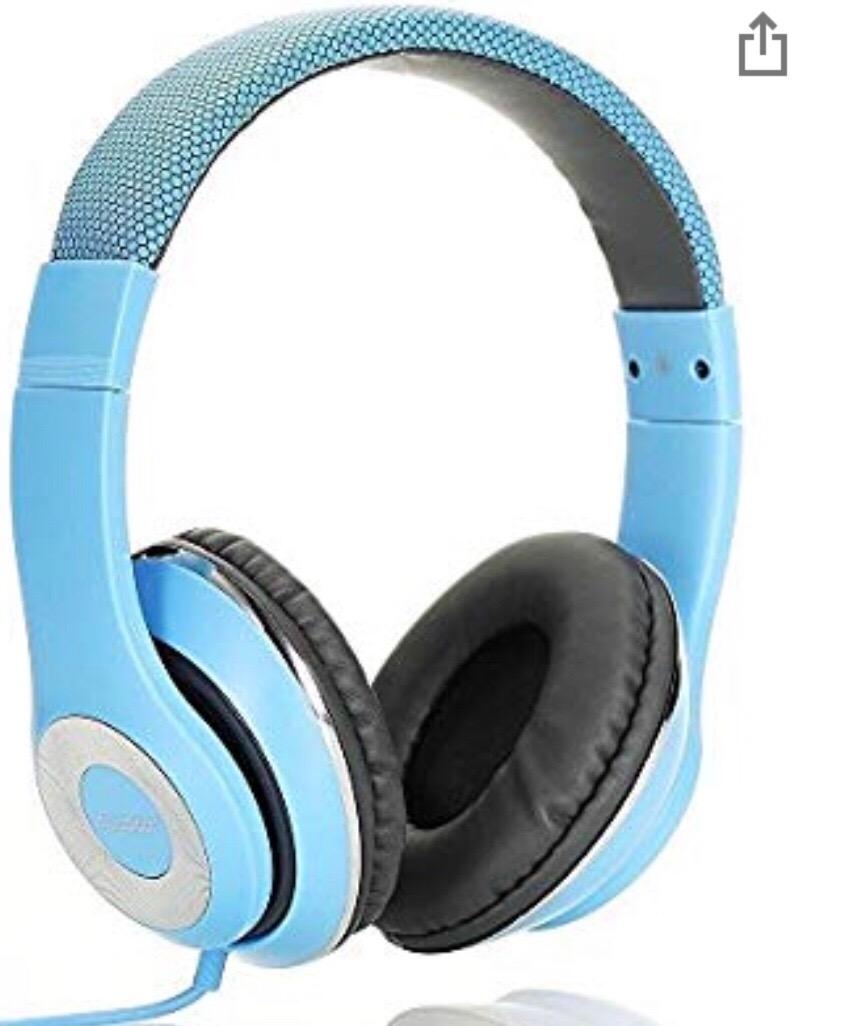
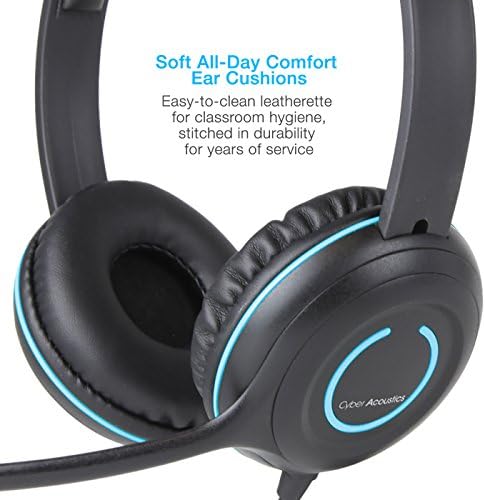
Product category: headphones
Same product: no